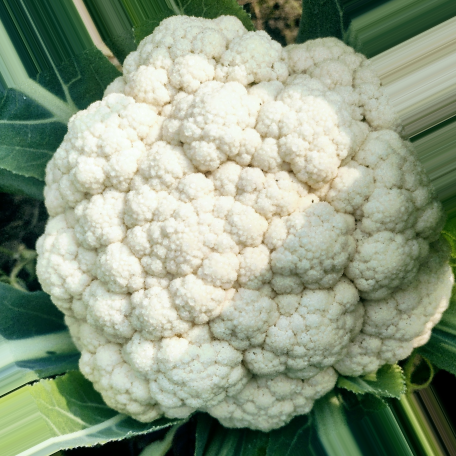
Label: Disease Free